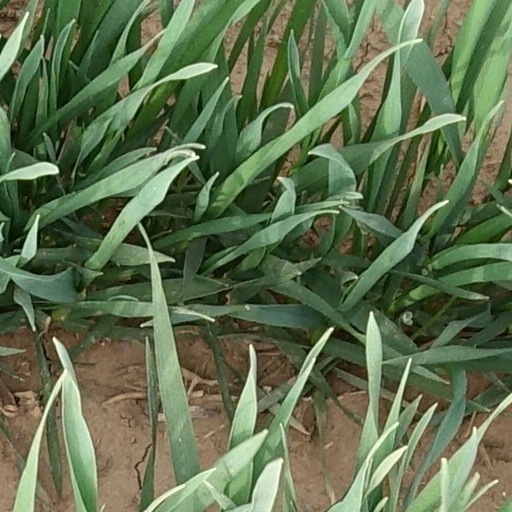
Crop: wheat